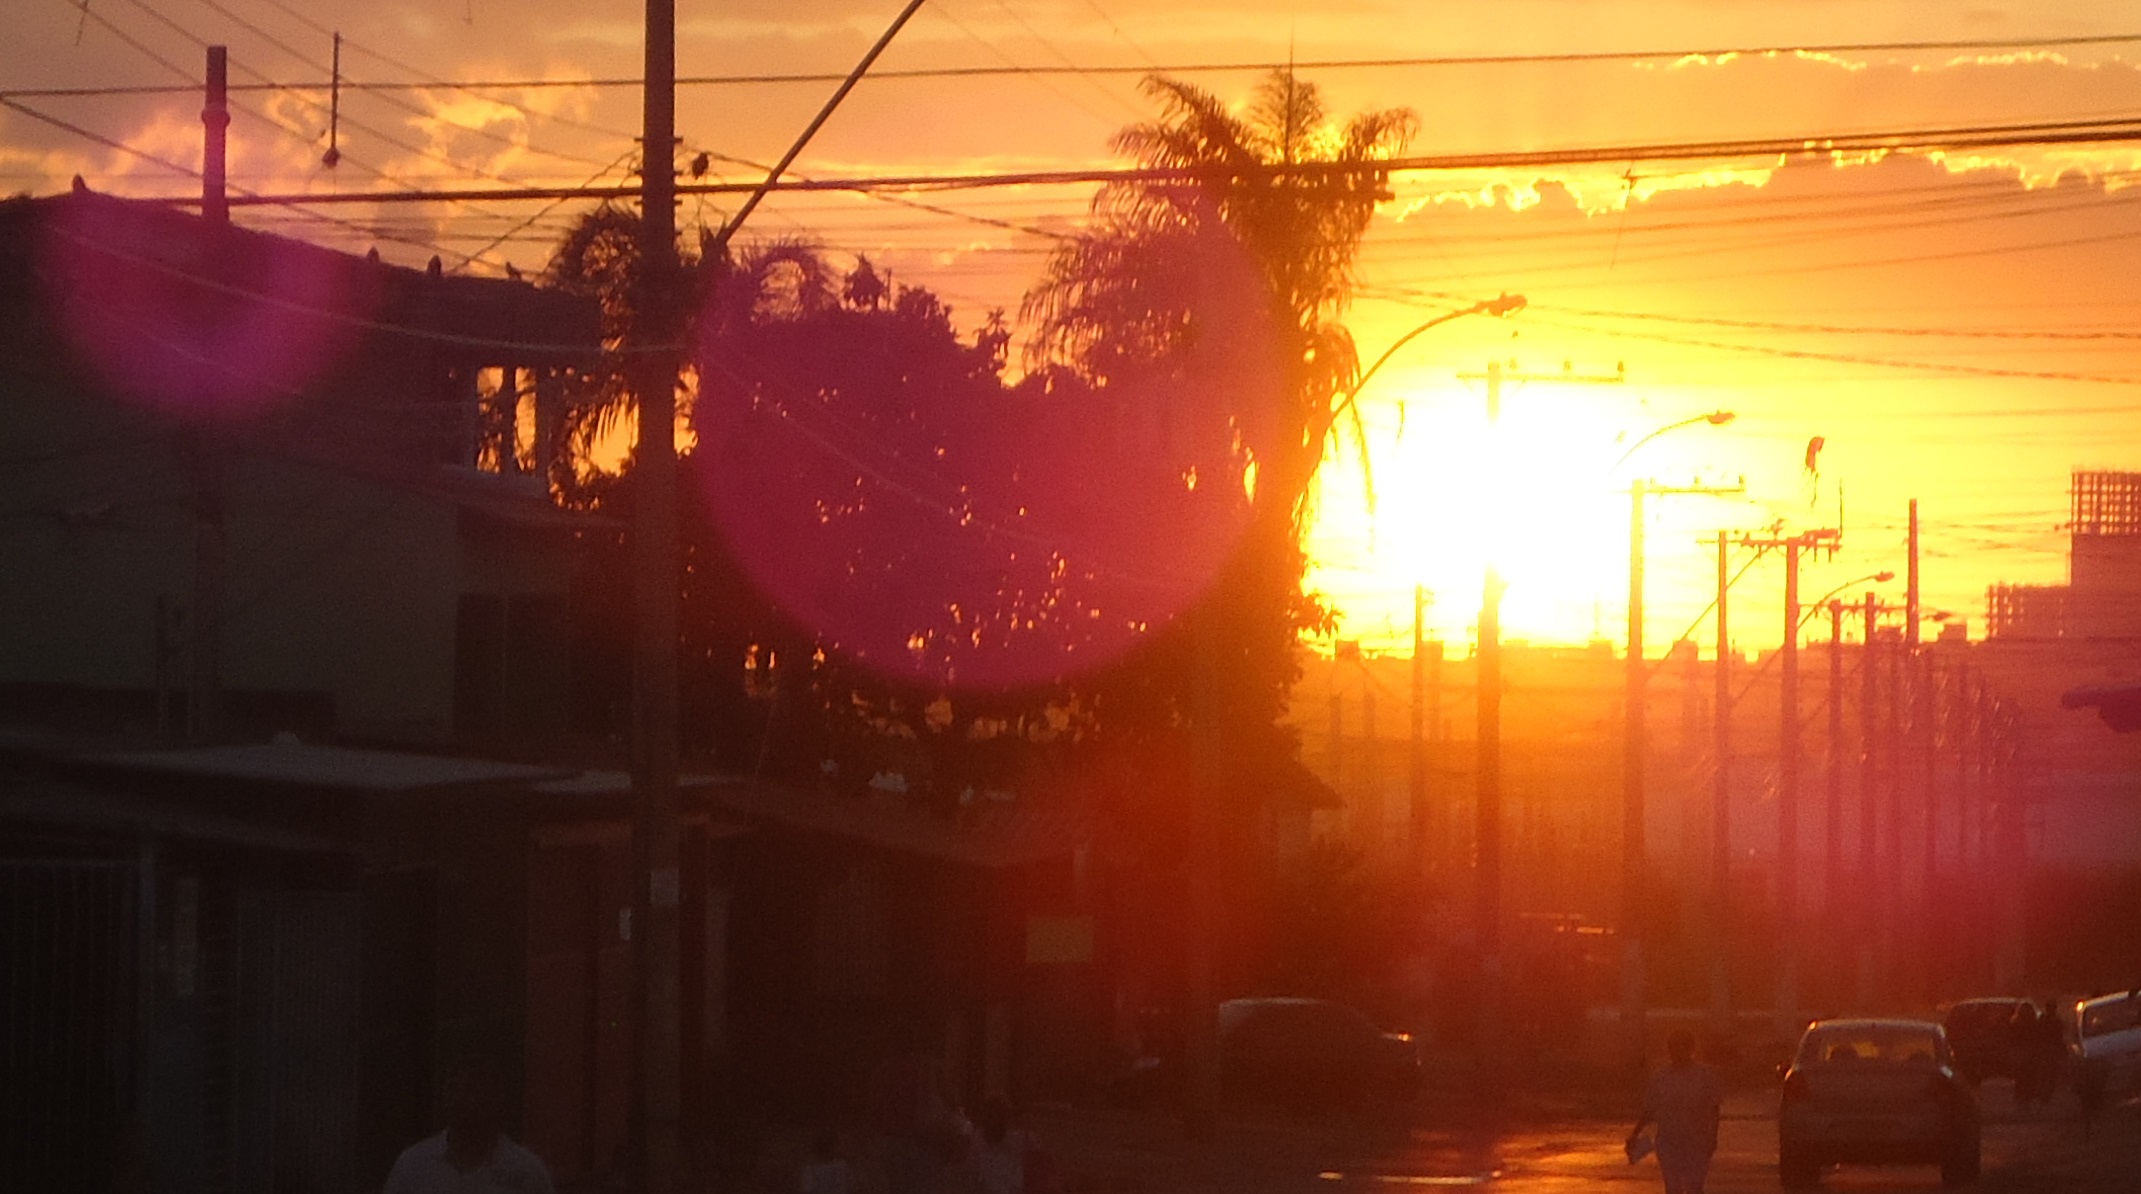
sunset, sun, light, sky, sunrise, morning, evening, atmosphere, sunlight, reflection, computer wallpaper